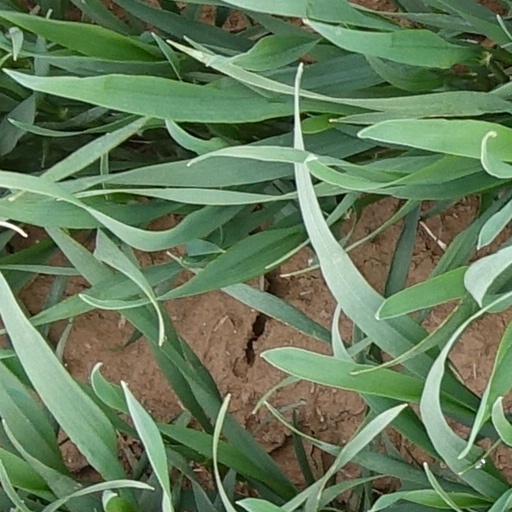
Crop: wheat